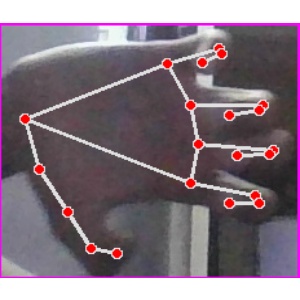
अक्षर: त